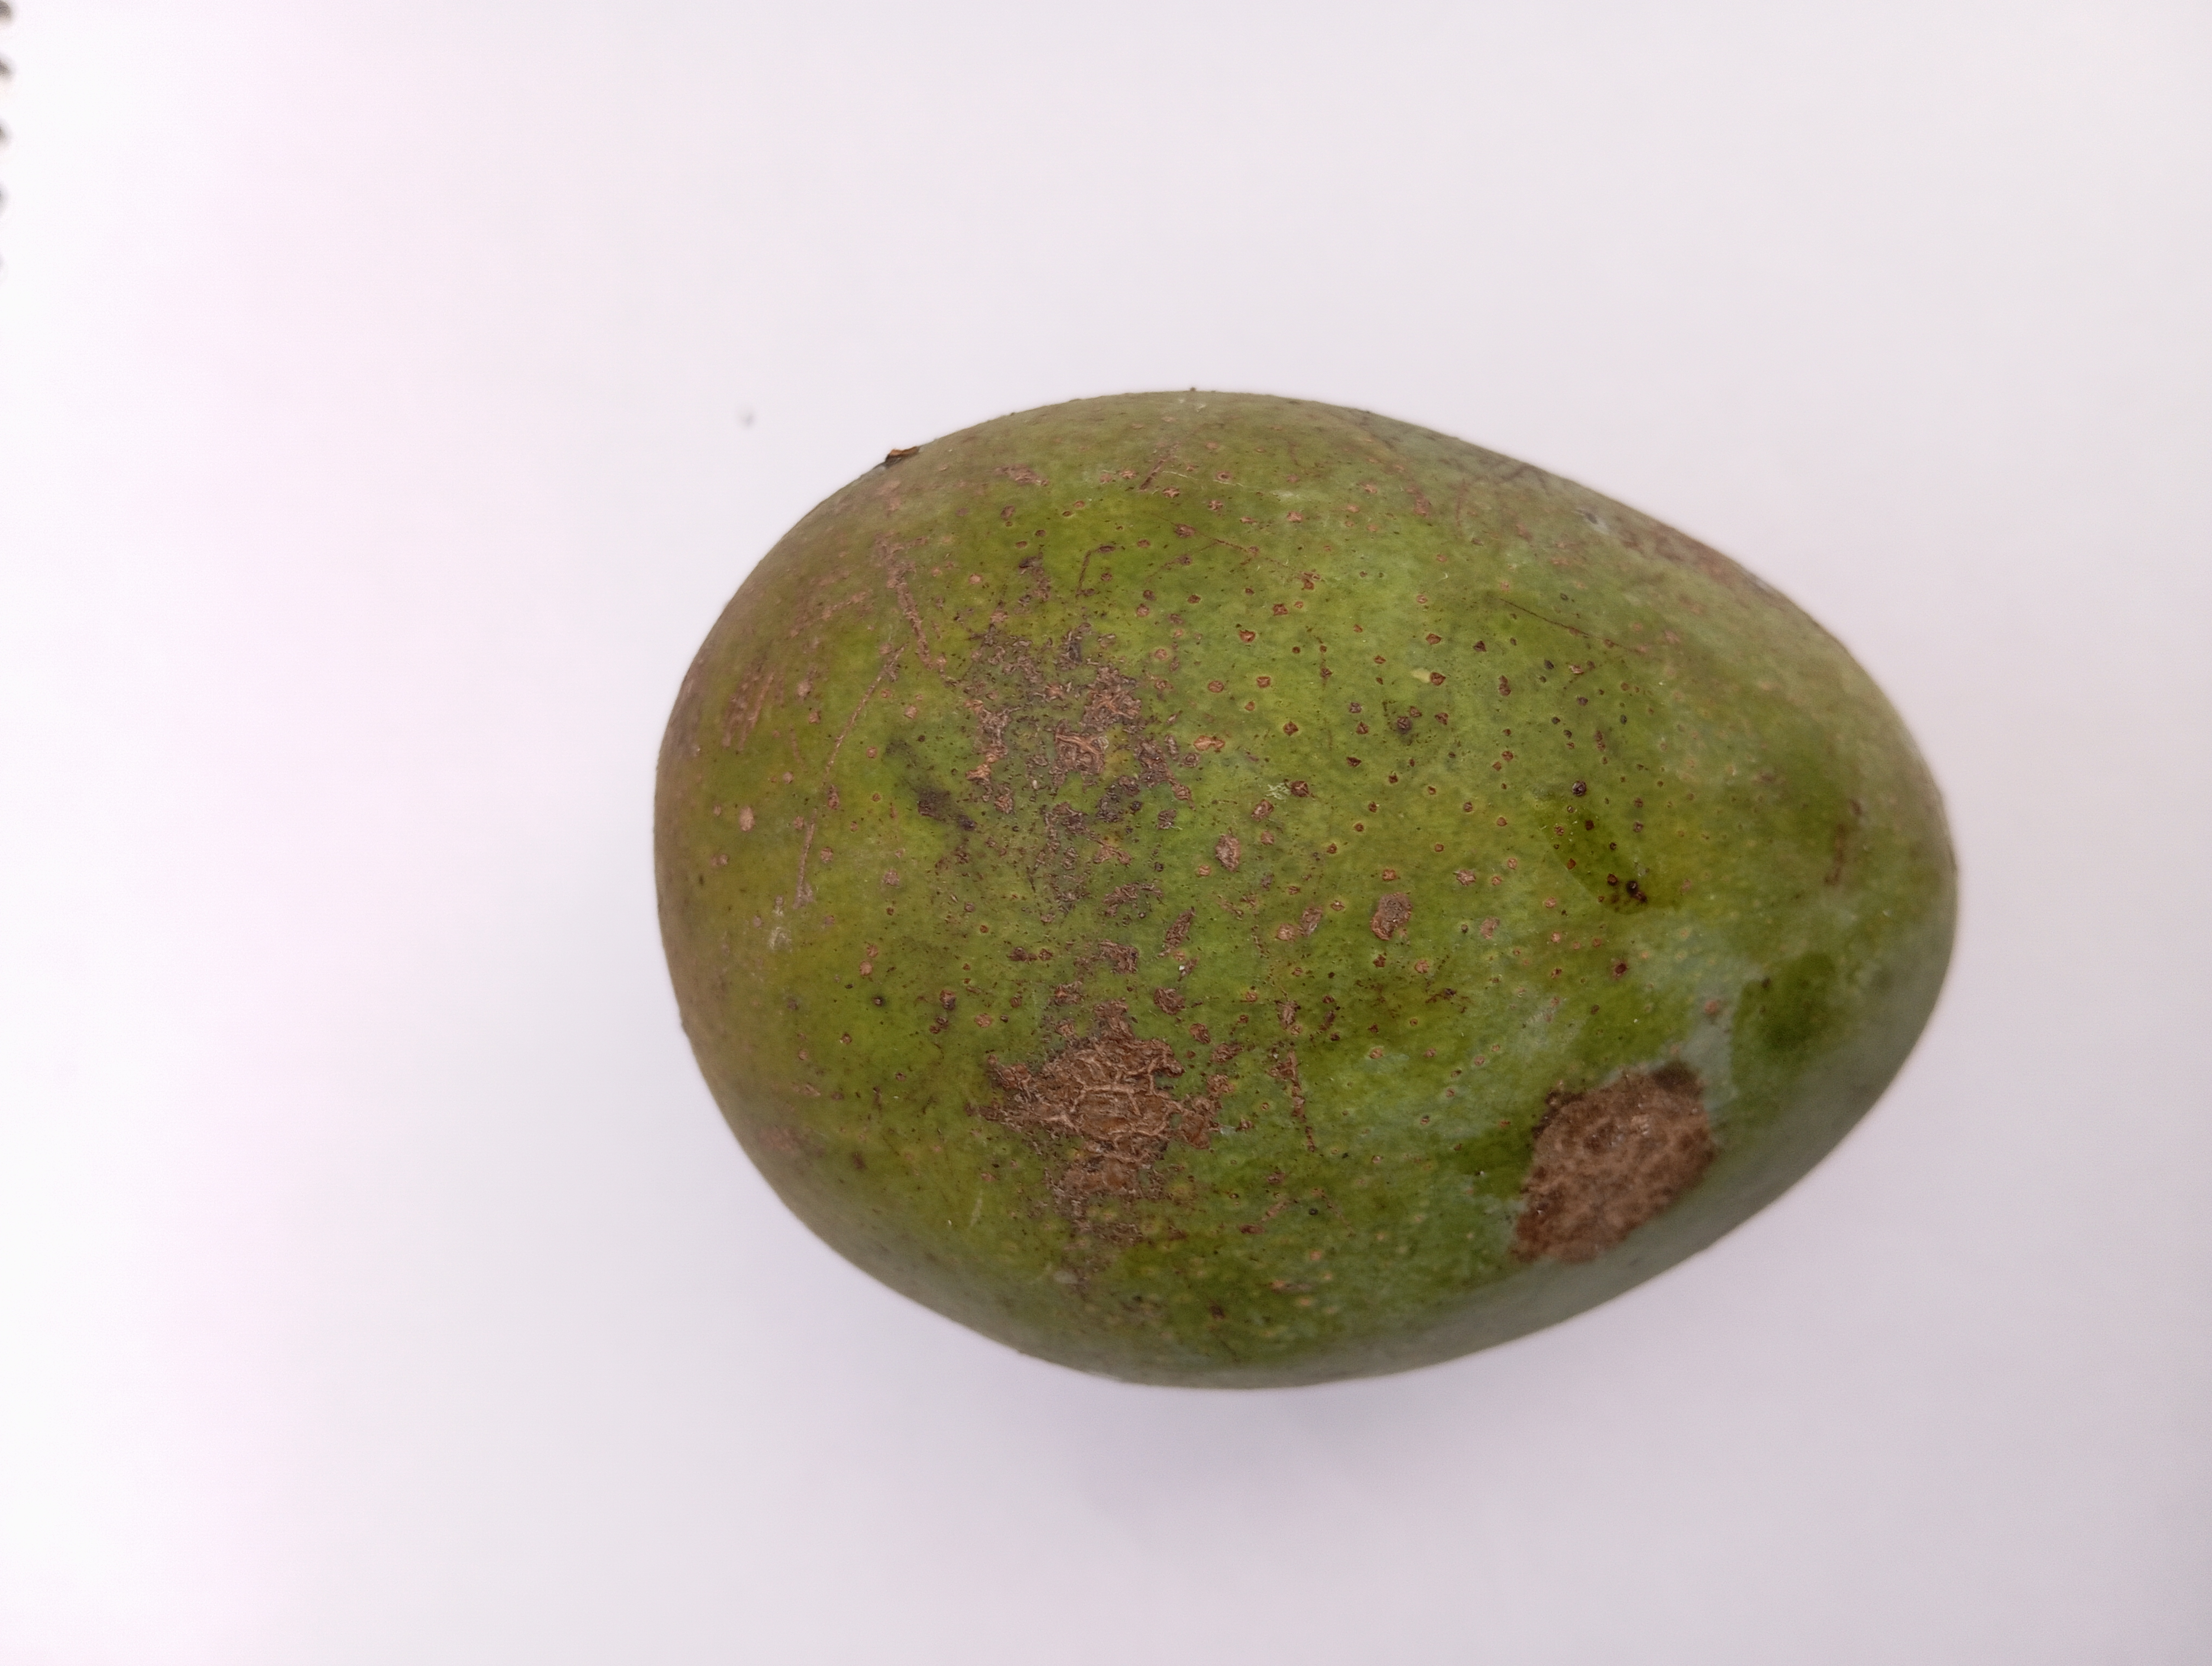
Mango variety: Himsagar